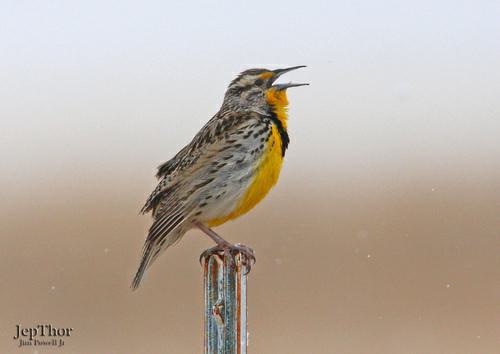
A photo of a western meadowlark